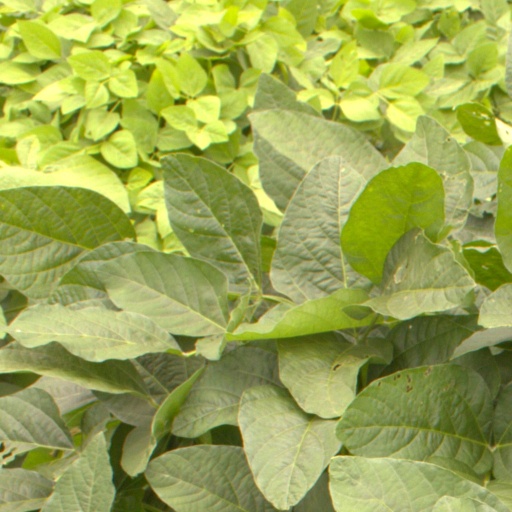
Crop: soybean